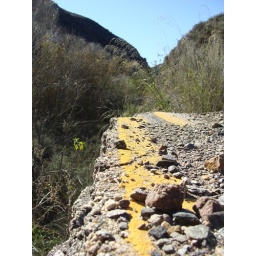
what happens when the ground beneath the road washes away